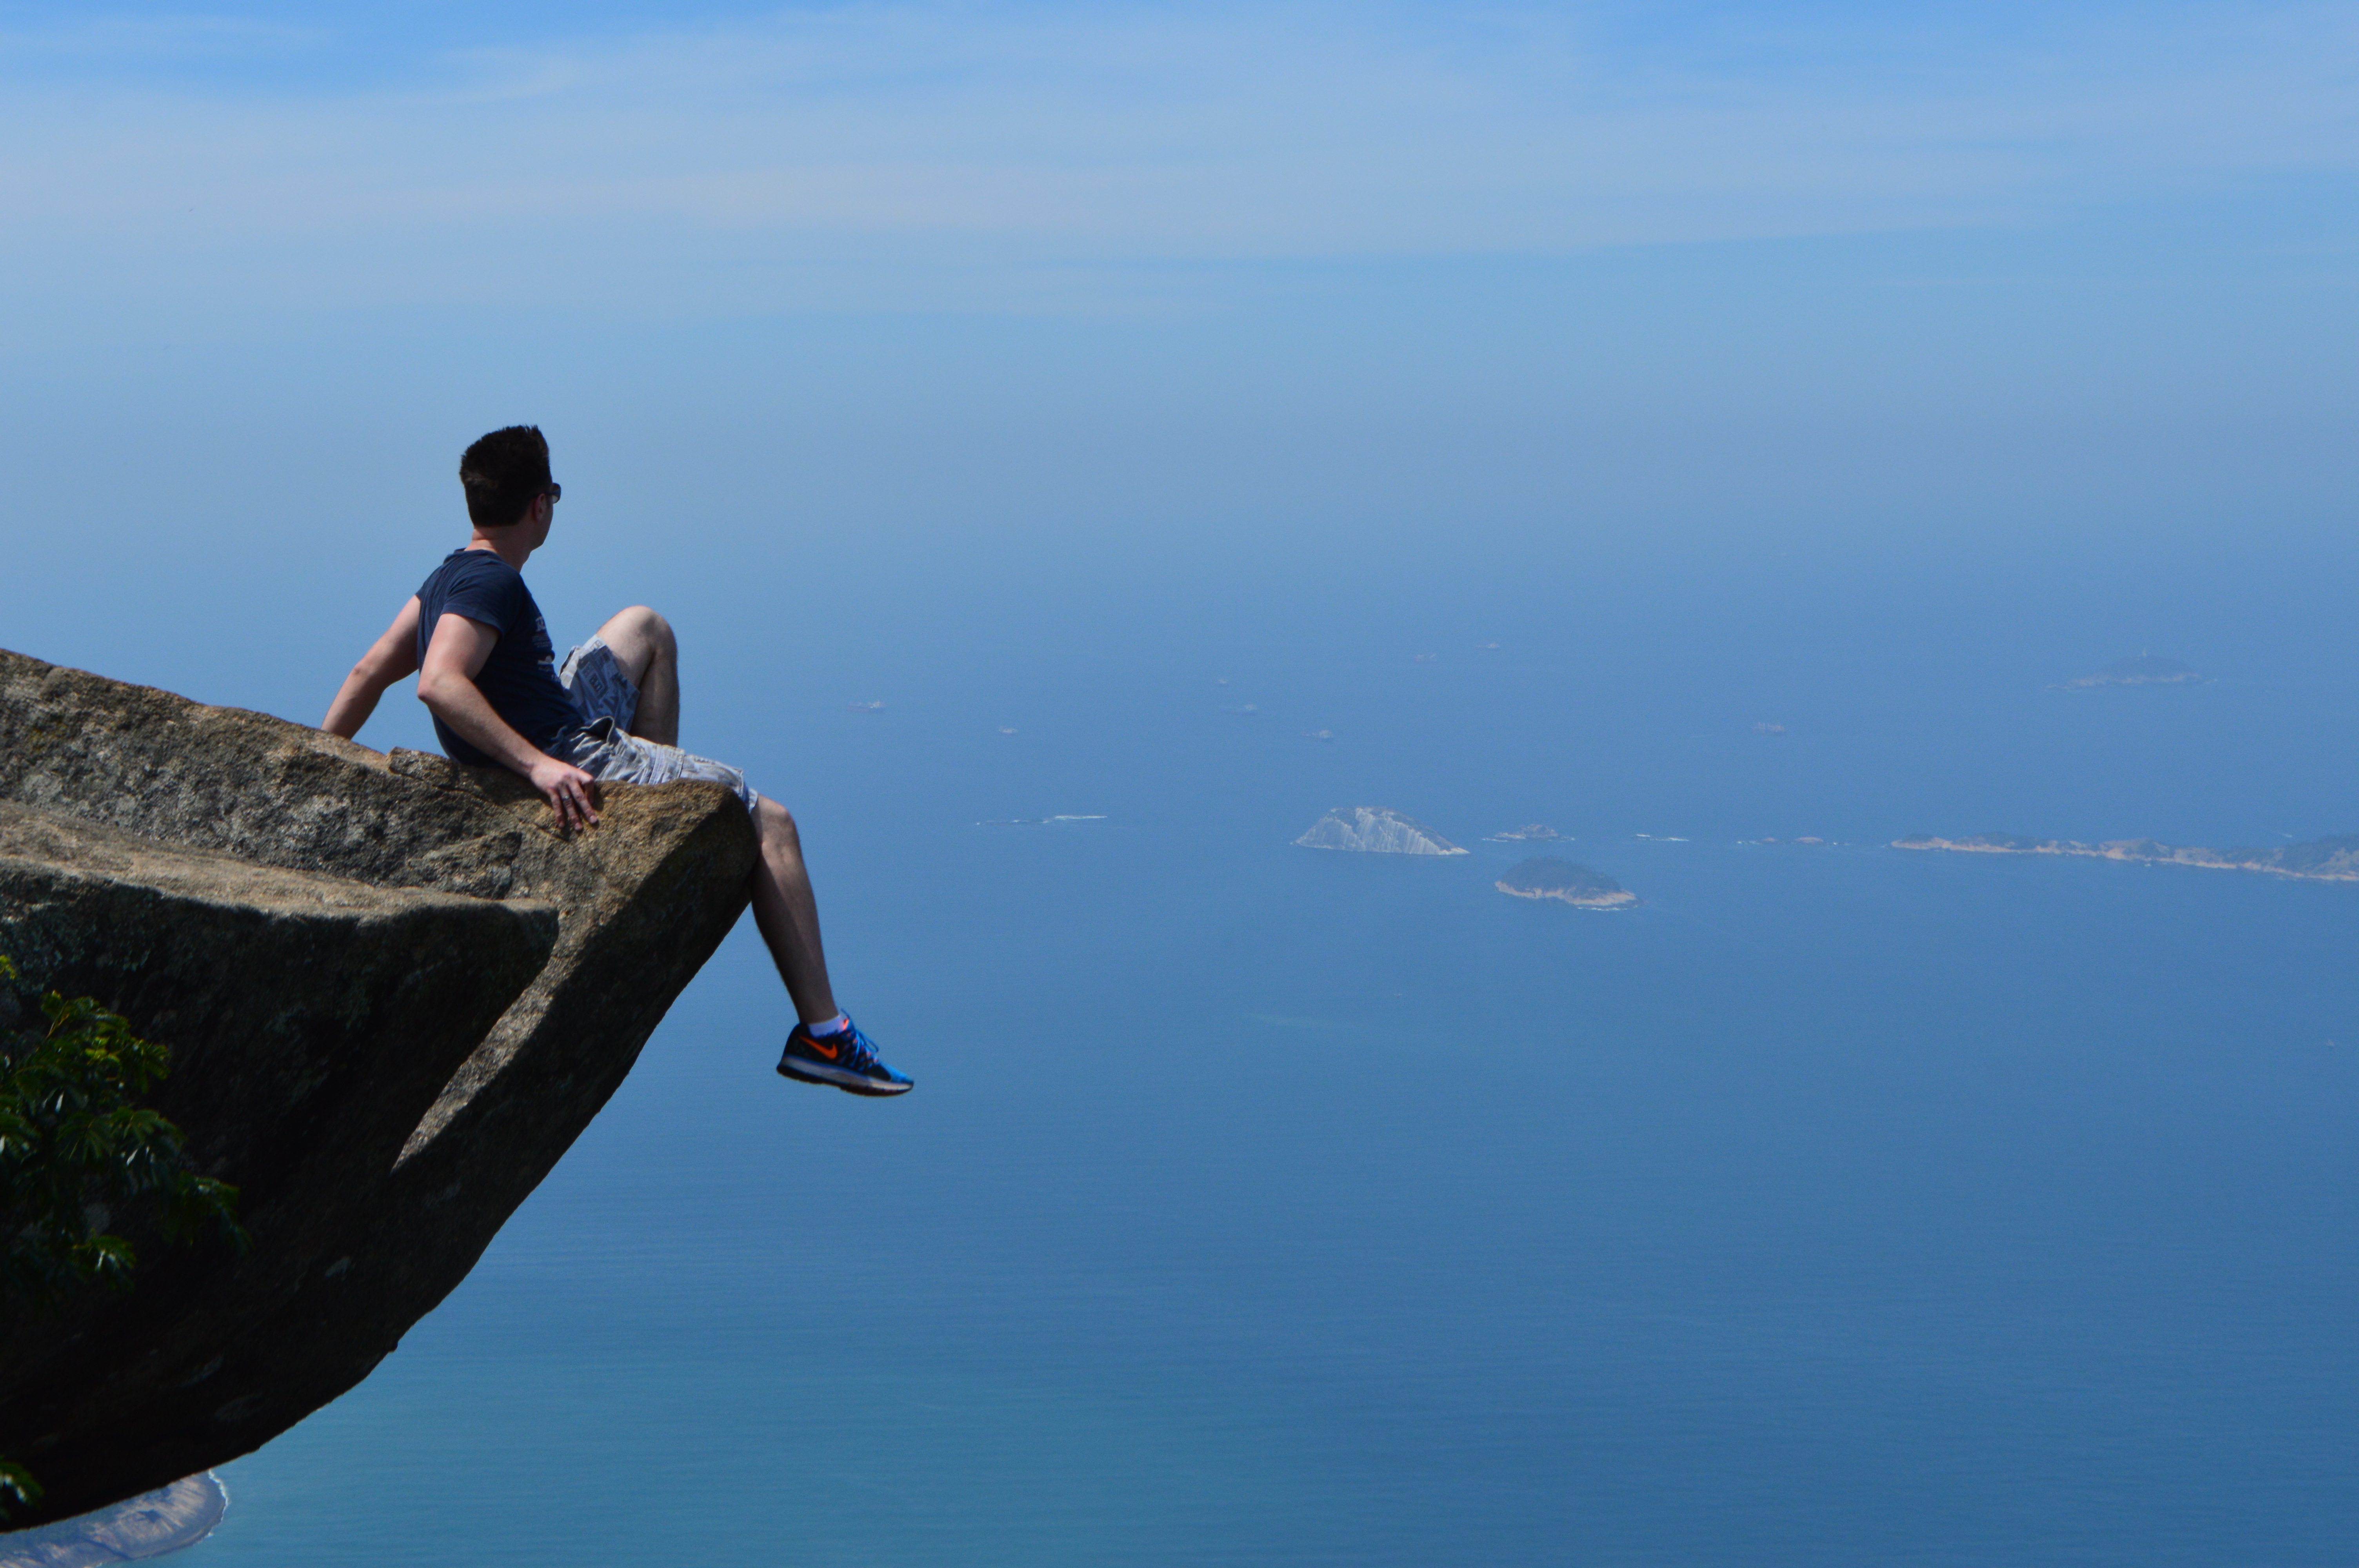
water, ocean, sky, islands, rocks, boy, photography, nature, seaside, sea, high, mountain, cliff, vacation, terrain, coastal and oceanic landforms, coast, extreme sport, tourism, horizon, leisure, adventure, recreation, rock, jumping, klippe, fun